Sphenoid bone

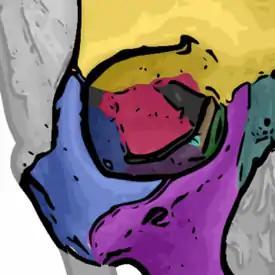
Seven bones articulate to form the orbit. The sphenoid bone is in red (directly in the middle of the orbital cavity)

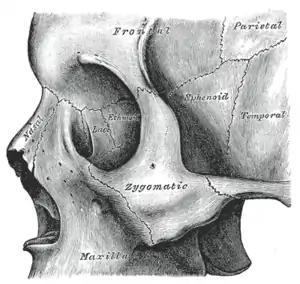
Wedge-shaped sphenoid bone seen laterally

Two sphenoidal conchae are situated at the anterior and inferior part of the body.